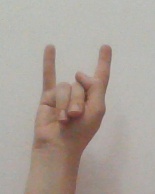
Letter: la